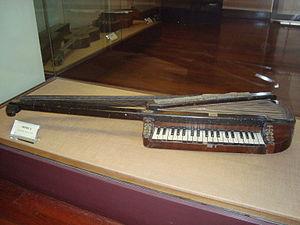
Un orphica est un instrument inventé par Carl Leopold Röllig à Vienne, en 1795. Il s’agit d’un petit piano portable dont les cordes sont tendues sur un cadre triangulaire. Une partie de ce cadre déborde de la caisse de résonance et laisse les cordes partiellement « à jour », comme sur une harpe. Röllig attribue le nom d’orphica à son instrument car il trouvait, d’une part, que sa forme ressemblait à celle de la lyre d’Orphée et d’autre part, en raison des cordes « à jour », comme sur la lyre.